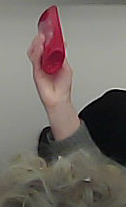
Product: loreal_shampoo